David Zellner

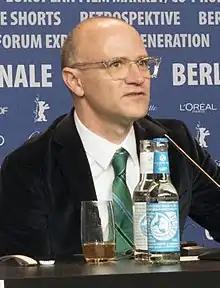
David Zellner at Berlinale 2018

David Zellner is an American film director, screenwriter and actor. He is best known for directing the films "Kid-Thing" (2012), "Kumiko, the Treasure Hunter" (2014), and "Damsel" (2018).